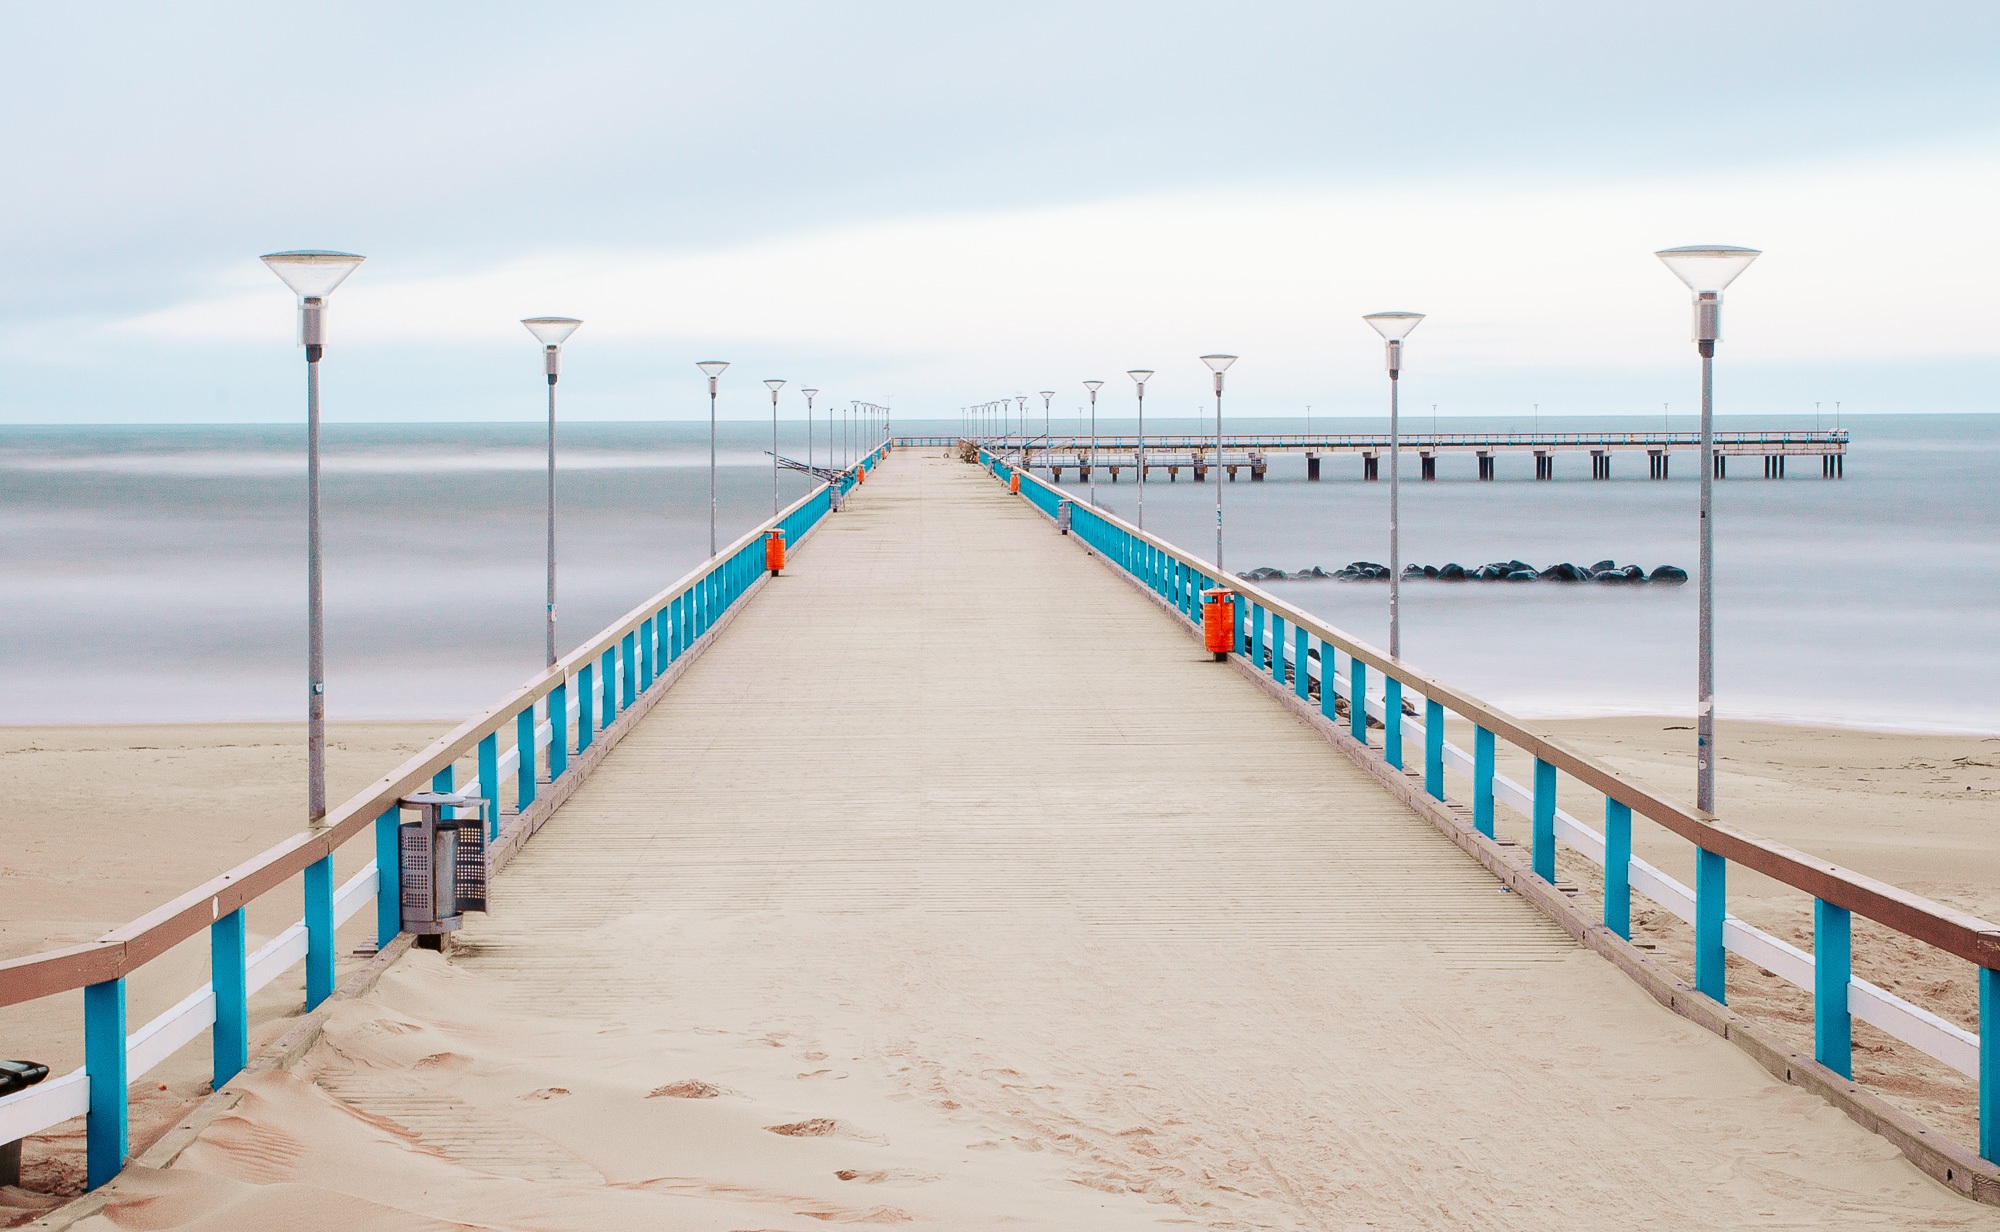
beach, sea, coast, water, sand, ocean, boardwalk, shore, wave, pier, walkway, vacation, body of water, breakwater